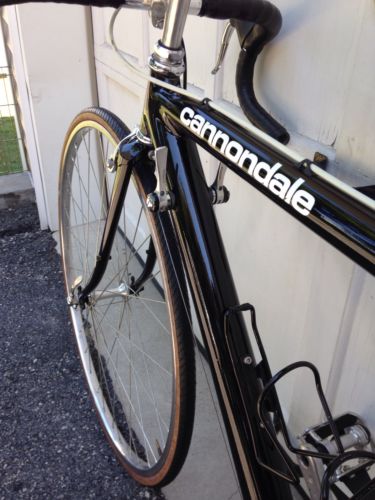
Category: bicycle